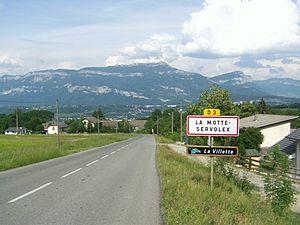
Panneau annonçant l'entrée dans la commune de la Motte-Servolex près de Chambéry en Savoie.
La Motte-Servolex est une commune française située dans le département de la Savoie, en région Auvergne-Rhône-Alpes.